Rosa Luxemburg Foundation

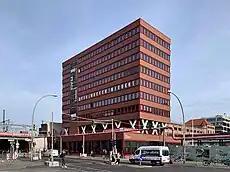
The headquarters of the Rosa Luxemburg Foundation

The Rosa Luxemburg Foundation ("German: Rosa-Luxemburg-Stiftung e.V.; Abbreviation: RLS"), named in recognition of Rosa Luxemburg, and occasionally referred to as "Rosa-Lux", is a transnational alternative policy lobby group and educational institution, centered in Germany and affiliated to the democratic socialist Left Party. The foundation states that it "stands for democratic socialism with an unwavering internationalist focus" and is "committed to a radical perspective emphasizing public awareness, education, and social critique." The foundation was established in Berlin in 1990 (originally as the "Social Analysis and Political Education Association"). It is one of the state-subsidized German political foundations, each one of which is associated with, but operates independently of, a political party represented in the federal parliament; for 2018, Rosa Luxemburg Foundation received €64 million from the German government.